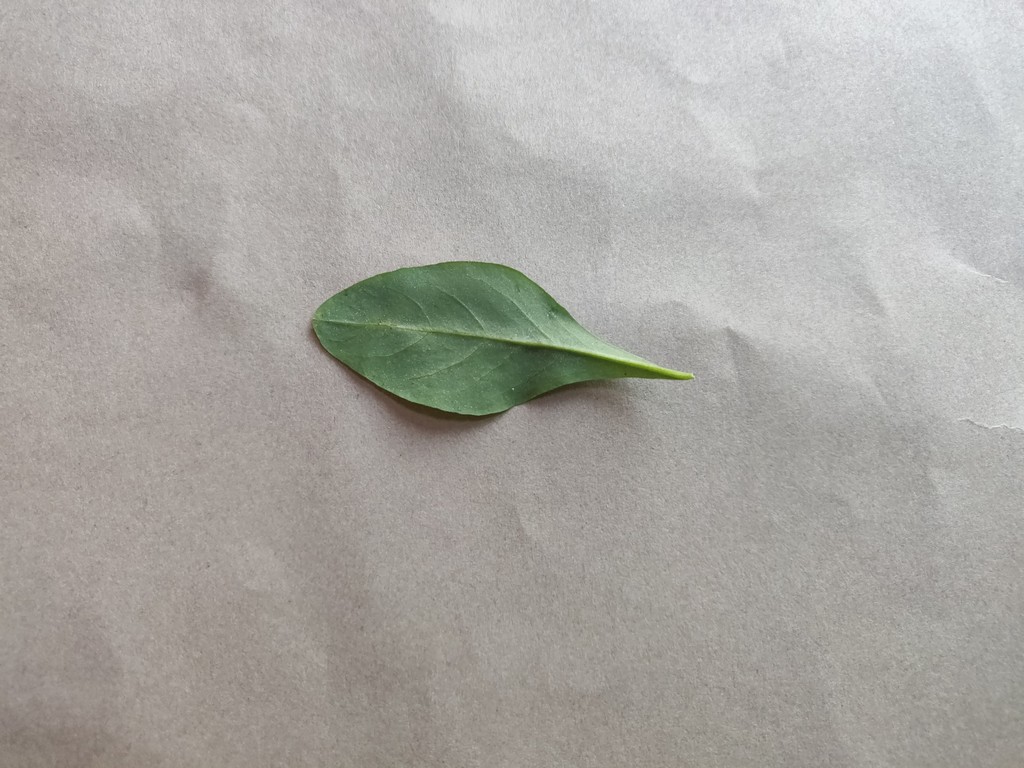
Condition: Healthy
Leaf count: single
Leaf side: back